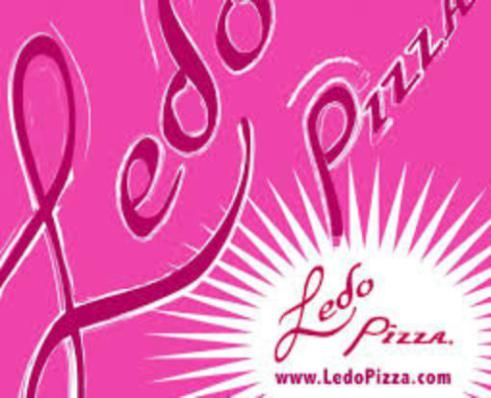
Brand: ledo pizza
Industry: Food